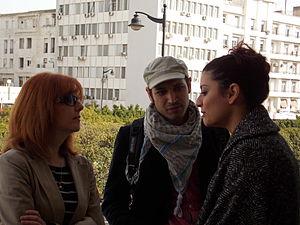
Anissa Daoud, née de père tunisien et de mère franco-italienne, est une actrice, dramaturge et productrice franco-tunisienne. Vivant entre Paris et Tunis, elle fait partie du collectif artistique Artistes Producteurs Associés.